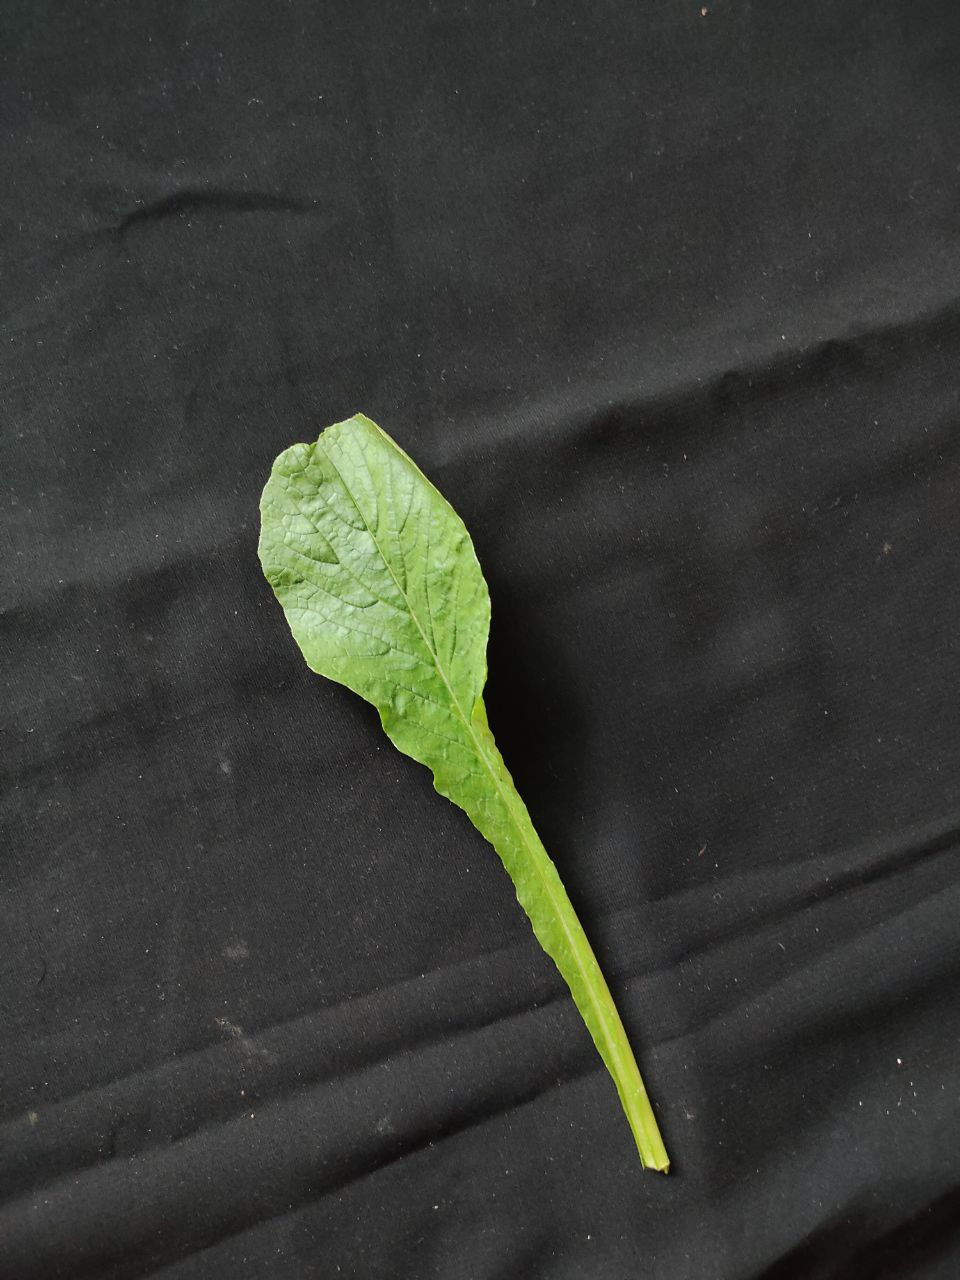
Label: Fresh leaf